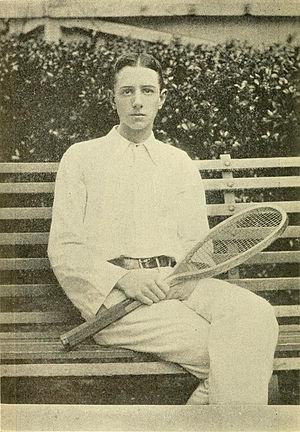
Robert LeRoy est un joueur américain de tennis, double médaillé aux Jeux olympiques d'été de 1904 à Saint-Louis. Il remporta la médaille d'argent en simple, ainsi qu'en double avec Alphonzo Bell.